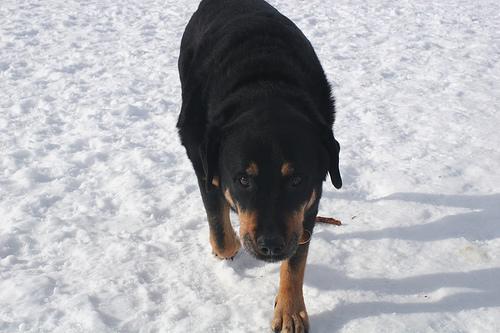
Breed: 224-n000060-Rottweiler